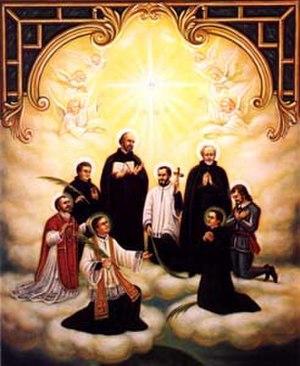
Le Québec est une province du Canada. Sa capitale est Québec et sa métropole est Montréal. La langue officielle de cette province est le français.
Jean de La Lande ou Jean de Lalande, né à Dieppe en Normandie vers 1619 et mort le 18 octobre 1646 à Ossernenon aujourd'hui Auriesville dans l'État de New York, était un « donné » missionnaire en Nouvelle-France.
Saint Noël Chabanel est un missionnaire jésuite qui vécut à Sainte-Marie-au-pays-des-Hurons, et fut l'un des martyrs canadiens.
Saint-Charles-Garnier est une municipalité de paroisse de la province de Québec, au Canada, dans la municipalité régionale de comté de La Mitis, au Bas-Saint-Laurent.
Saint-René-de-Matane est une municipalité de la province de Québec, au Canada, située dans la municipalité régionale de comté de La Matanie, au Bas-Saint-Laurent.
Saint Charles Garnier, né en 1606 à Paris et mort le 7 décembre 1649 à Etharita au pays des Pétuns, est un prêtre jésuite français et missionnaire en Nouvelle-France où il est mort pour la foi. Canonisé le 29 juin 1930, il est liturgiquement commémoré le 7 décembre, et avec les autres martyrs canadiens le 19 octobre et le 26 septembre au Canada.